19-2 (2014 TV series)

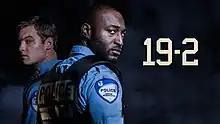

19-2 is a Canadian police procedural crime drama television series developed by Bruce M. Smith, based on the Canadian French-language series of the same name created by Réal Bossé and Claude Legault. It was produced by Sphere Media and Echo Media, in association with Bell Media; Smith served as showrunner. The series premiered on Bravo in Canada on January 29, 2014, and aired for three seasons, before it moved to CTV for its fourth and final season. It finished its four-year run on September 18, 2017, with 38 episodes.